Jalen Pickett

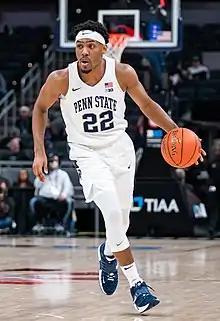
Pickett with Penn State in 2022

Jalen Pickett (born October 22, 1999) is an American professional basketball player for the Denver Nuggets of the National Basketball Association (NBA). He played college basketball for the Siena Saints and the Penn State Nittany Lions of the Big Ten Conference. He is a graduate of SPIRE Institute and Academy, an Olympic training center in Geneva, Ohio.